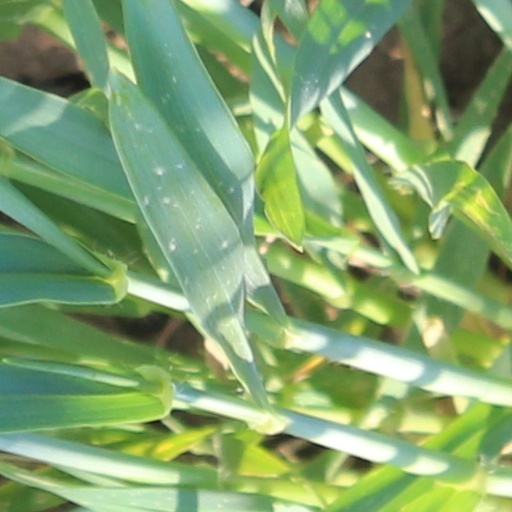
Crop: wheat